Mozambique rain frog

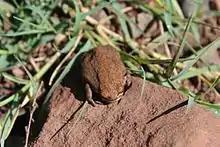
Young Breviceps mossambicus from Mount Sheba, close to Pilgrims Rest in Mpumulanga, South Africa

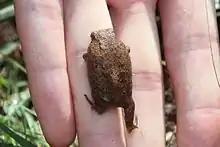

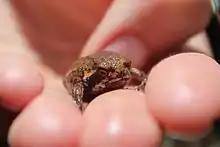

The Mozambique rain frog is a sturdy animal, stout with short legs and a blunt snout. Females grow to a snout-to-vent length of about . The dorsal surface is greyish-brown speckled with darker colour. A dark streak joins the eye and the front leg, passing over the tympanum. The belly is white with dark blotches and in males, the throat is brown. The feet are unwebbed and the outer two toes are much smaller than the other ones. This species could be confused with "Callulina kreffti" but that species is more arboreal in habit and has square-ended toepads to assist it in climbing trees. Another frog that is very similar in appearance is "Breviceps fichus" but the calls of the two species are markedly different.